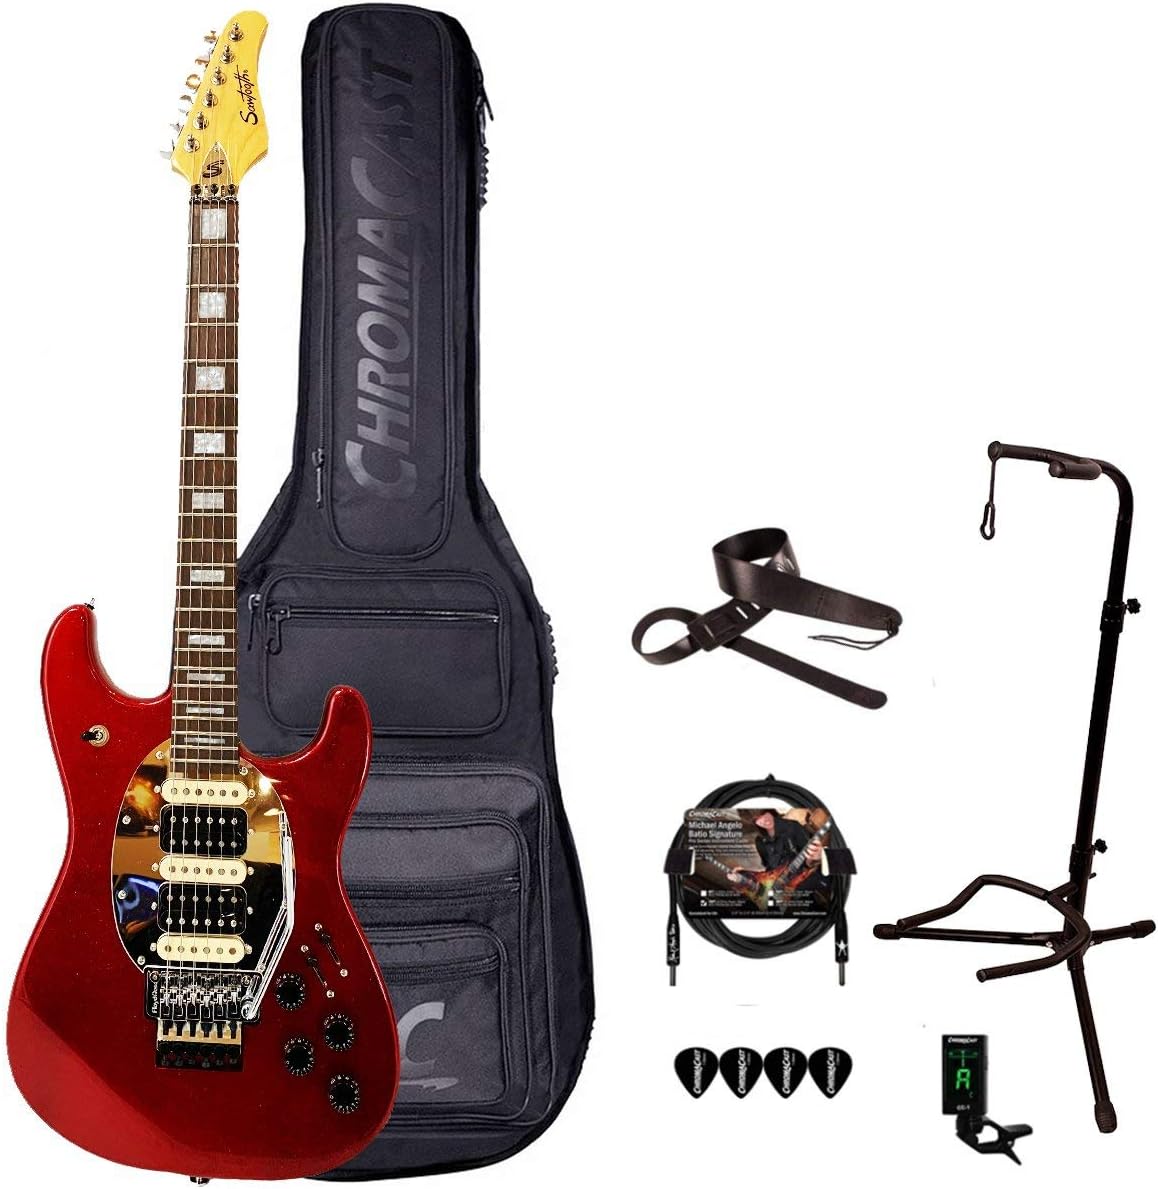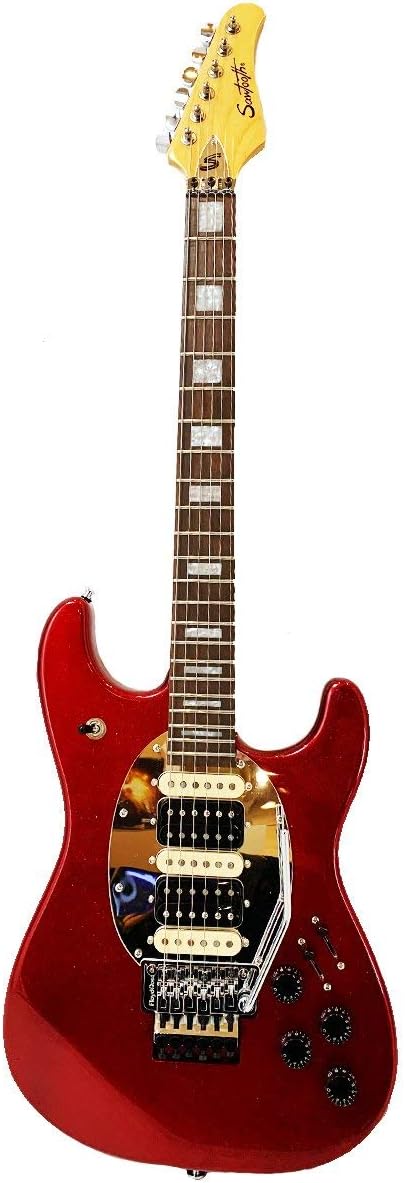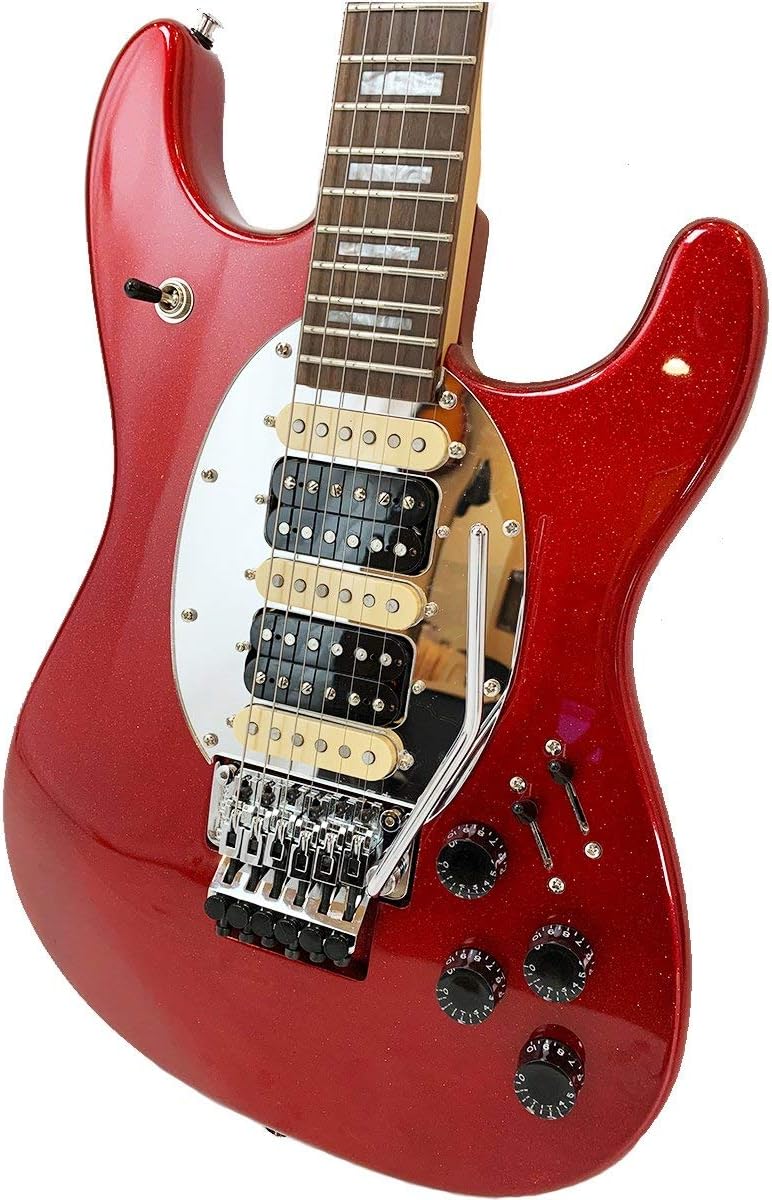
Sawtooth 6 String ES Hybrid Blood Red Sparkle Electric Guitar Designed by Michael Angelo Batio w Gig Bag and Accessories, Right, (ST FL-BRS-KIT)
Category: Musical Instruments
Designed with Legendary Guitarist Michael Angelo Batio, Sawtooth’s new ST-ES Hybrid Series offers a unique innovative design that features both single coil and Humbucker pickups all in one guitar. Each guitar is also equipped with a German Floyd Rose Tremelo system. With the ST-ES Hybrid guitar, you can express any vibe you desire across all music Genre’s. Available in both left and right hand configurations. - Includes: ChromaCast Pro Series Padded Gig Bag, ChromaCast Strap, ChromaCast 15ft MAB Pro Series Cable, ChromaCast Upright Guitar Stand, ChromaCast CC-1 Instrument Tuner and ChromaCast MAB Signature Guitar Picks.
Features: Basswood Body, Canadian Maple Neck, Blood Red Sparkle Finish, Floyd Rose Original (FRT100) Chrome Tremolo System, and includes ChromaCast Pro Series Gig Bag | Sawtooth Neck & Bridge position Alnico V Humbuckers | Sawtooth Neck, Middle & Bridge position Alnico V Single Coil Pickups | 43mm Nut Width, 22 Medium Jumbo Frets, 15” Fret Radius, Slanted Headstock with "S" Truss Rod Cover, 25.5" Scale Length, Wilkinson Tuners | 5-Way Selector Switch for Single Coil Pickups, and 3-Way Selector Switch for Humbucker Pickups